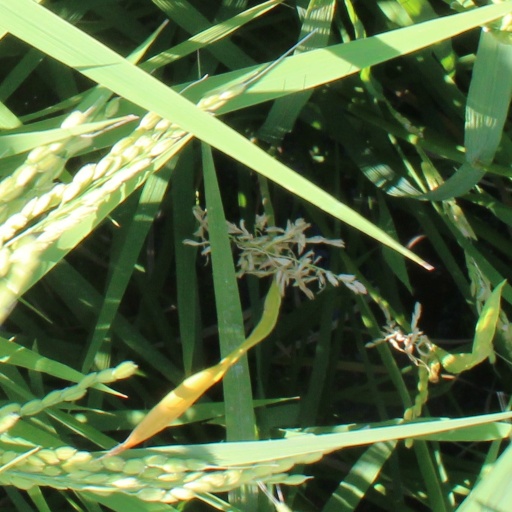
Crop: rice